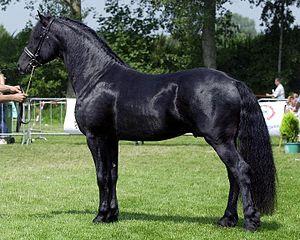
La liste de races chevalines, incluant les poneys, s'est enrichie sous l'influence de la sélection naturelle et de l'élevage sélectif de l'espèce equus ferus caballus, le cheval domestique, sous le contrôle humain. L'espèce du cheval s'est divisée en plusieurs centaines de races, réparties sur tous les continents. Le classement de ces races est établi par la Fédération équestre internationale, qui en distingue trois grands types : le cheval de selle destiné à être monté, le cheval de trait destiné à la traction animale, et le poney, arbitrairement défini comme un cheval mesurant moins d'1,48 m de haut, notion controversée. D'autres distinctions peuvent être opérées, notamment entre les races de travail, de couleur, de sport, et d'allures.
Le Frison est une race de chevaux de selle et de trait originaire de la Frise, province des Pays-Bas dont il tire son nom. Il porte toujours une robe noire, d'où son surnom, « la perle noire ». Ce cheval de prestige très ancien connaît une histoire mouvementée, monture de guerre puis cheval de course de trot, il est menacé de disparition en raison de l'engouement pour le cheval de trait lourd à la fin du XIXᵉ siècle.
L’Arabo-frison est une race chevaline récente, sélectionnée sur plusieurs générations depuis les années 1960 pour obtenir la morphologie du Frison moderne associée aux qualités d'endurance de l'Arabe. La création de cette race est fortement contestée par les éleveurs de Frisons hollandais, qui vont jusqu'à incendier les écuries où les premiers croisements sont pratiqués.